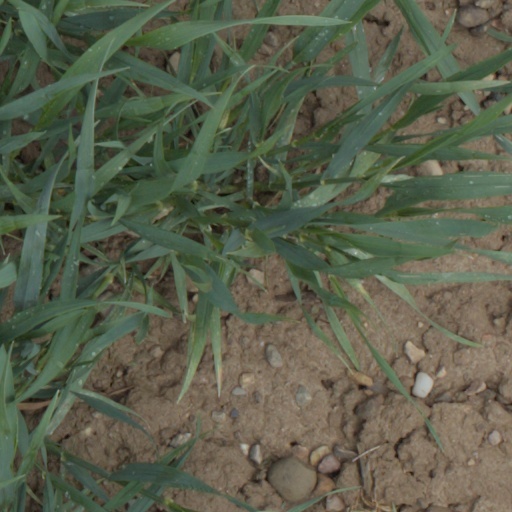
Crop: wheat